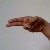
The image shows a hand gesture representing the letter 'H' in Indian Sign Language.